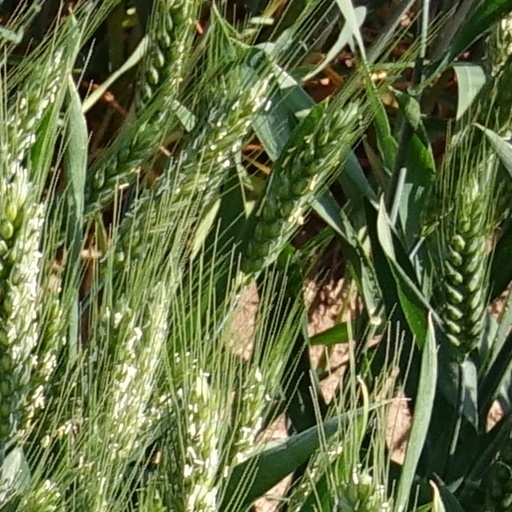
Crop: wheat